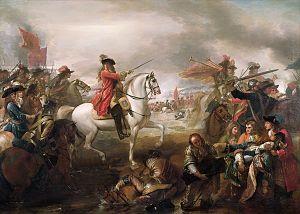
Les régiments étrangers au service de l'Ancien Régime sont des régiments qui servirent le Royaume de France sous l'Ancien Régime et dont le personnel a été recruté, généralement sur base du volontariat mercenaire, hors des frontières nationales, principalement en Suisse, dans les états allemands, en Irlande et en Wallonie - de petits contingents étant également levés au sein d'autres états. Les régiments « suédois » et « polonais » étaient généralement considérés comme « régiments allemands », tandis que les unités écossaises étaient « assimilées » aux régiments irlandais. Seul le « Régiment de Yoel » puis son successeur, le « Régiment Royal-Danois », reçurent la désignation particulière de « régiments danois ». Les régiments helvétiques reçurent parfois l'appellation de « régiments des Grisons » ou de « régiments bâlois ».
La bataille de la Boyne se déroule le 10 juillet 1690, entre le roi catholique Jacques II d'Angleterre et le roi protestant Guillaume III d'Angleterre. La bataille a lieu près de Drogheda, dans le comté de Louth, en Irlande. Cette bataille, remportée par les armées de Guillaume III, marque un tournant décisif dans les guerres jacobites en faveur de celui-ci.